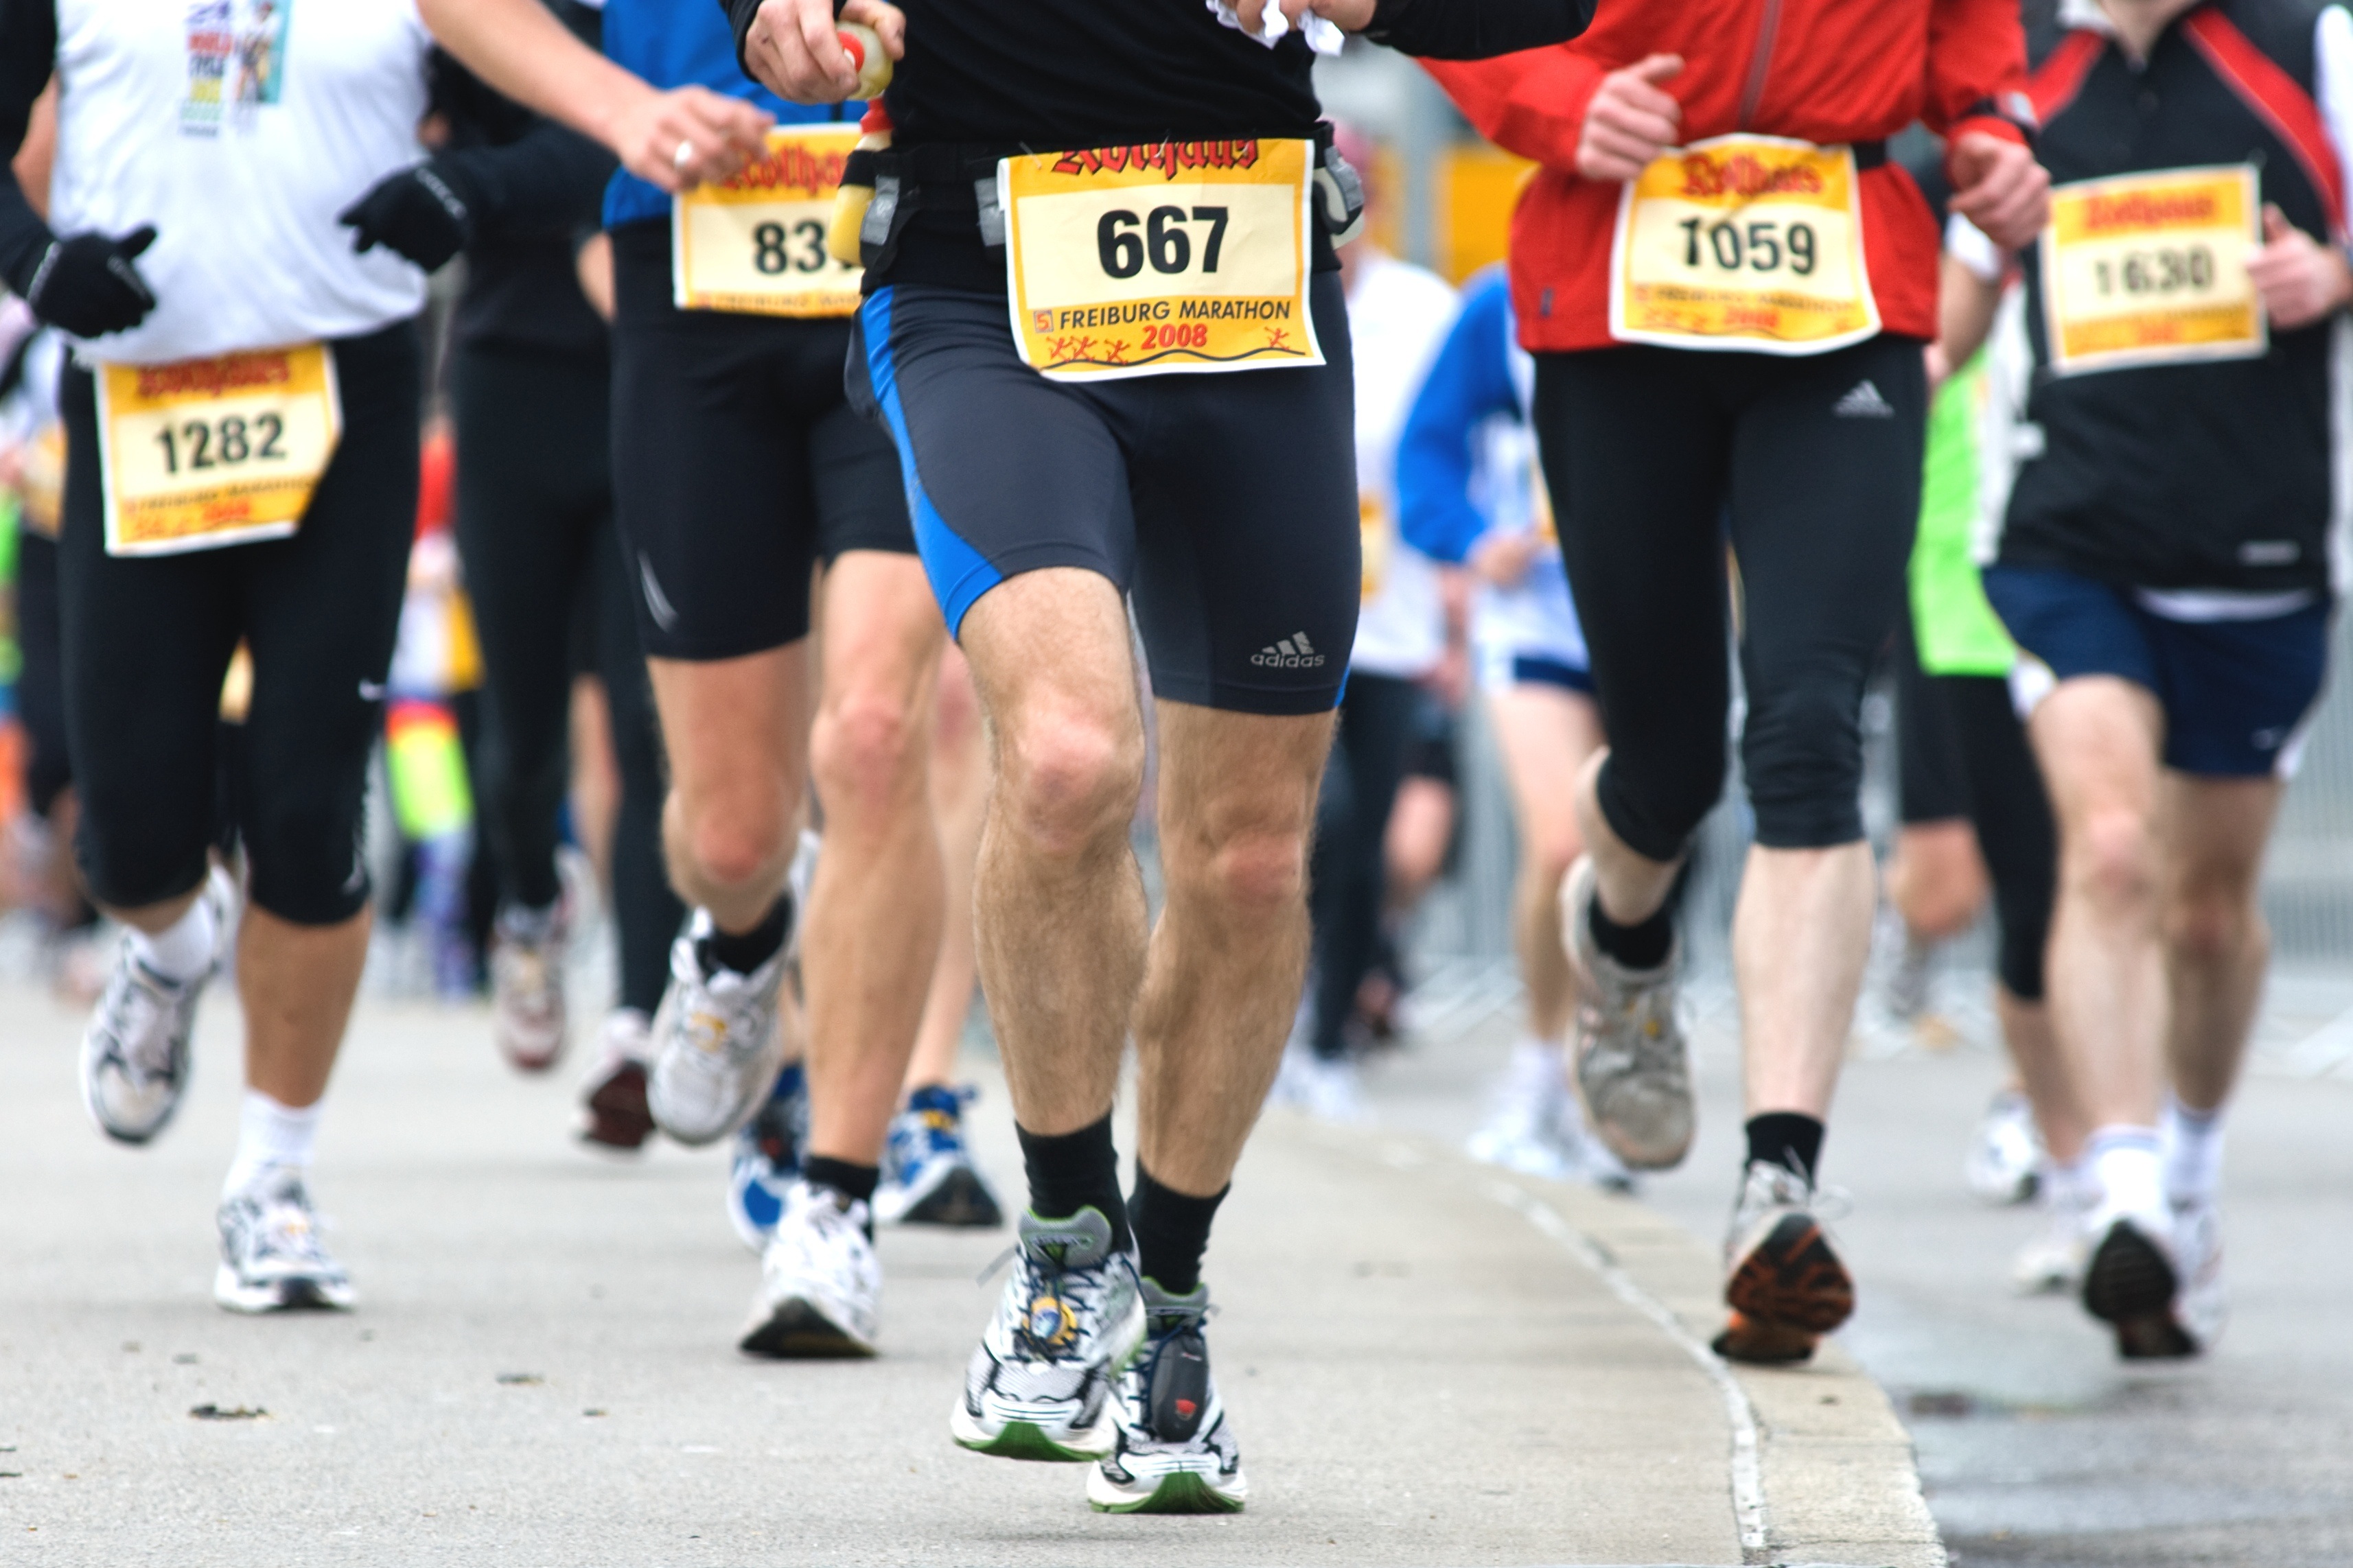
person, sport, running, recreation, race, competition, marathon, sports, endurance, athletics, sprint, physical exercise, outdoor recreation, marathon race, human action, individual sports, duathlon, track and field athletics, long distance running, half marathon, middle distance running, 800 metres, racewalking